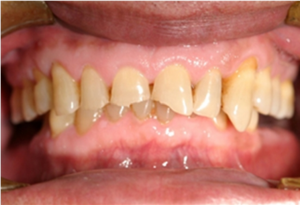
Le reflux gastro-œsophagien est défini par la remontée dans l'œsophage d'une partie du contenu gastrique, acide. C'est un phénomène normalement intermittent et silencieux, qui se produit chez tous les sujets, après les repas. Mais chez certains, un reflux gastro-œsophagien pathologique cause des symptômes et/ou des complications gênants. C'est un motif fréquent de consultations en médecine et une source importante de consommation médicamenteuse. La prévalence du RGO tend à augmenter, au moins depuis le milieu des années 1980, mais avec des variations selon les continents ou pays